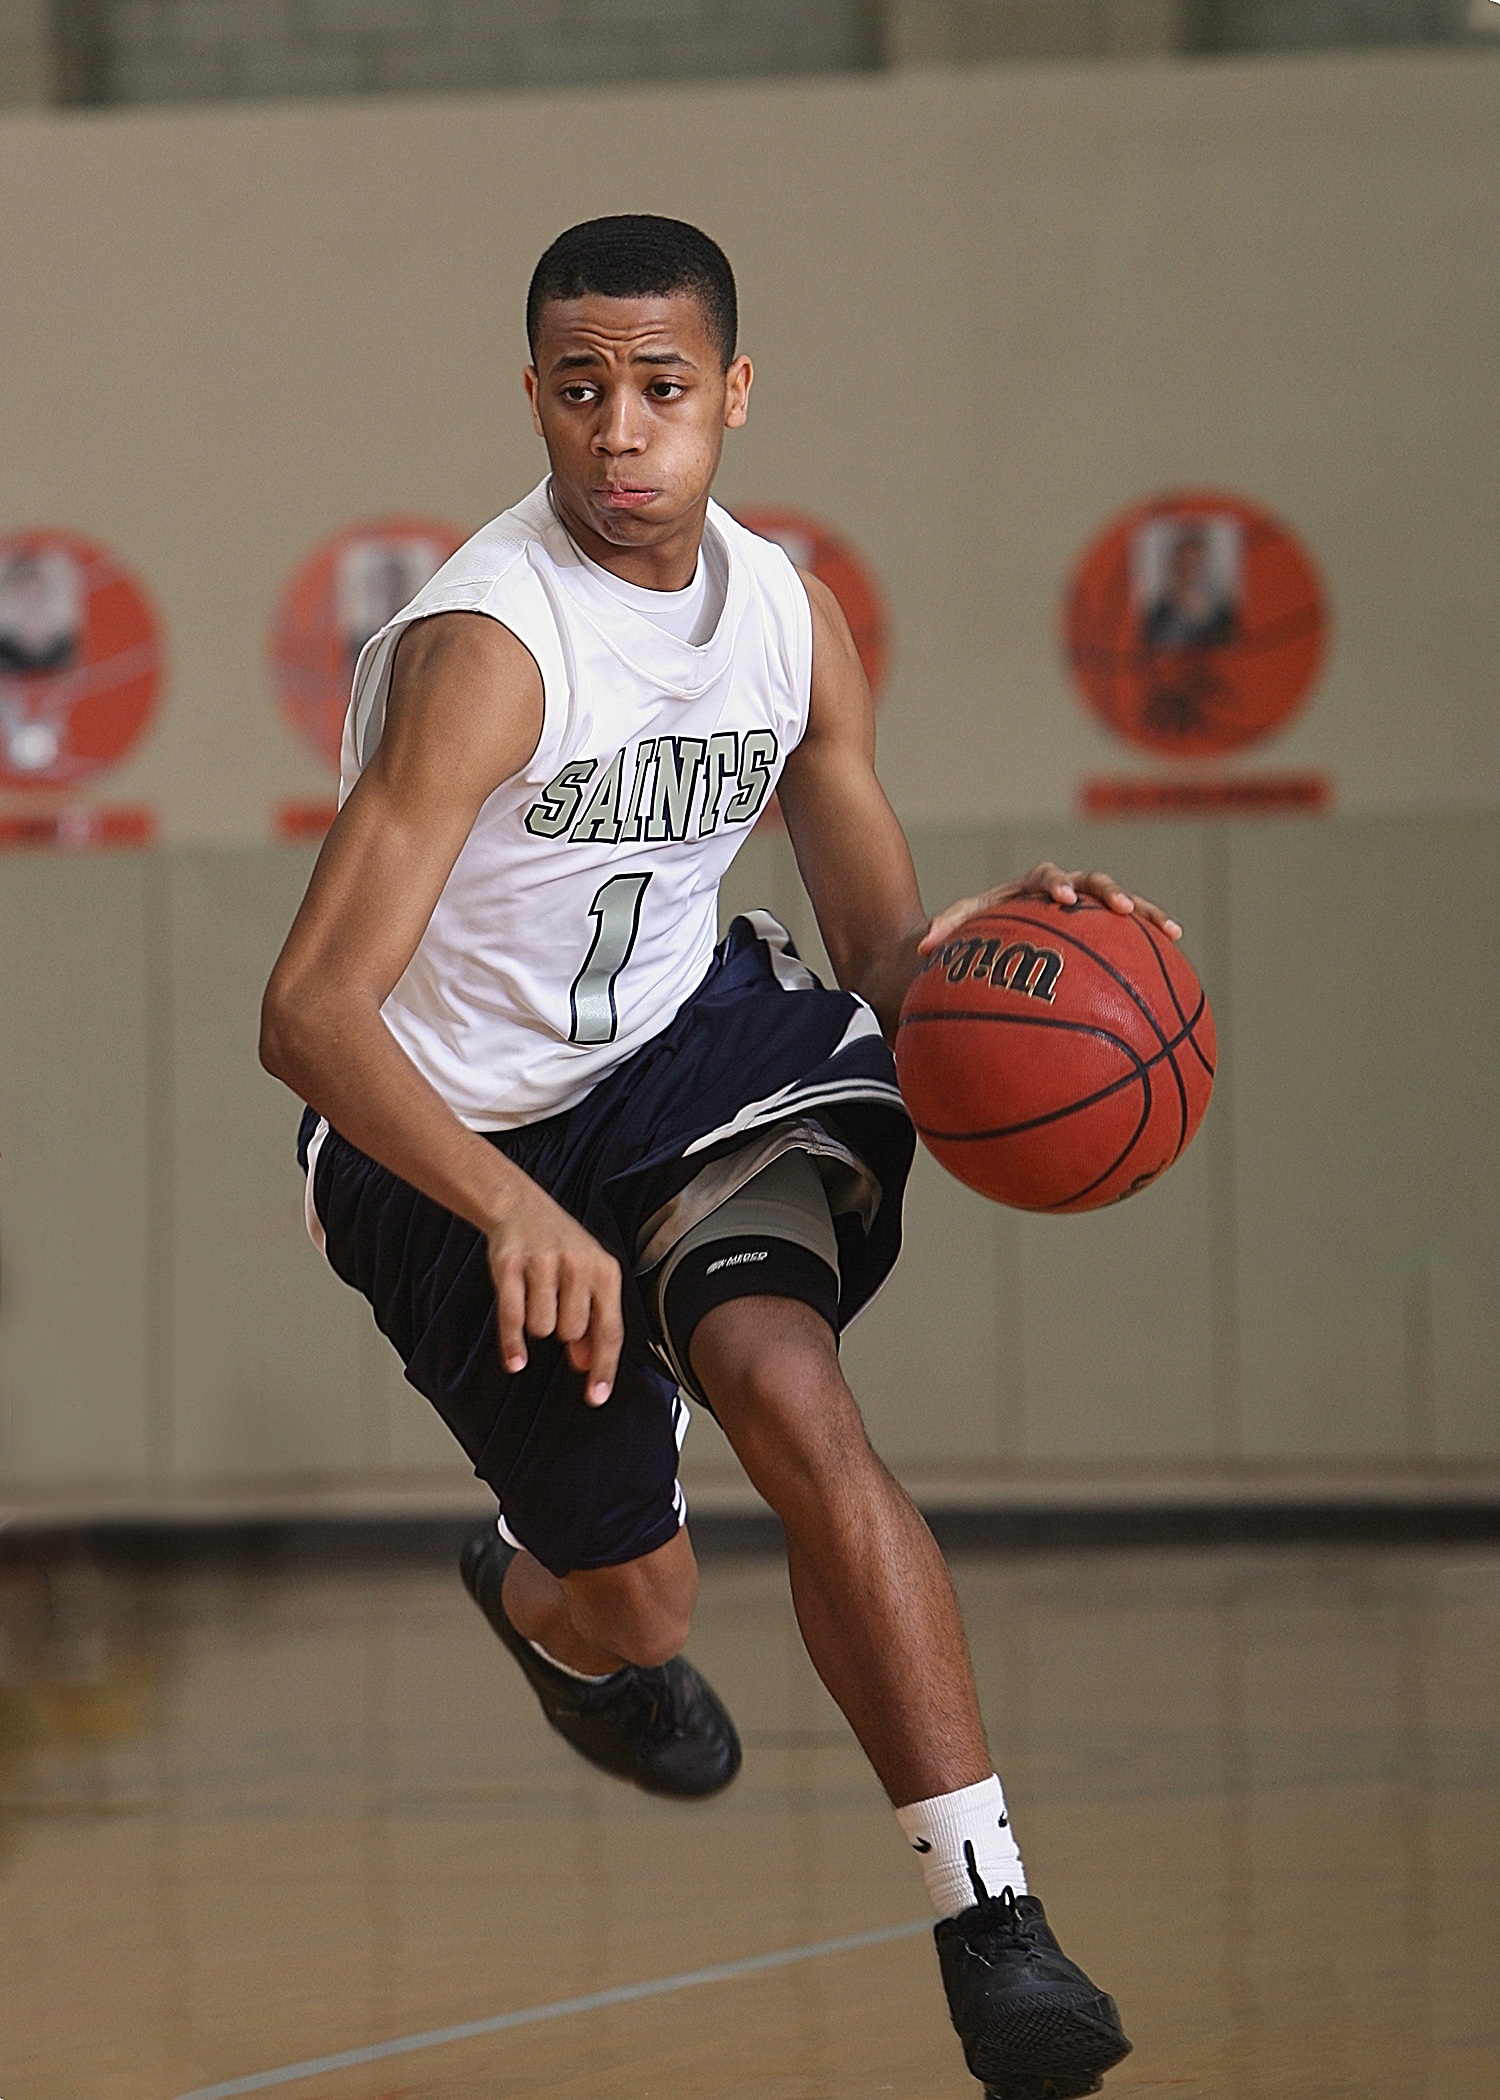
sport, game, play, running, male, basketball, athletic, action, player, gym, teenager, competition, arena, sports, ball, court, competitive, teen, athlete, tournament, active, challenge, ball game, high school, dribbling, basketball player, competition event, basketball moves